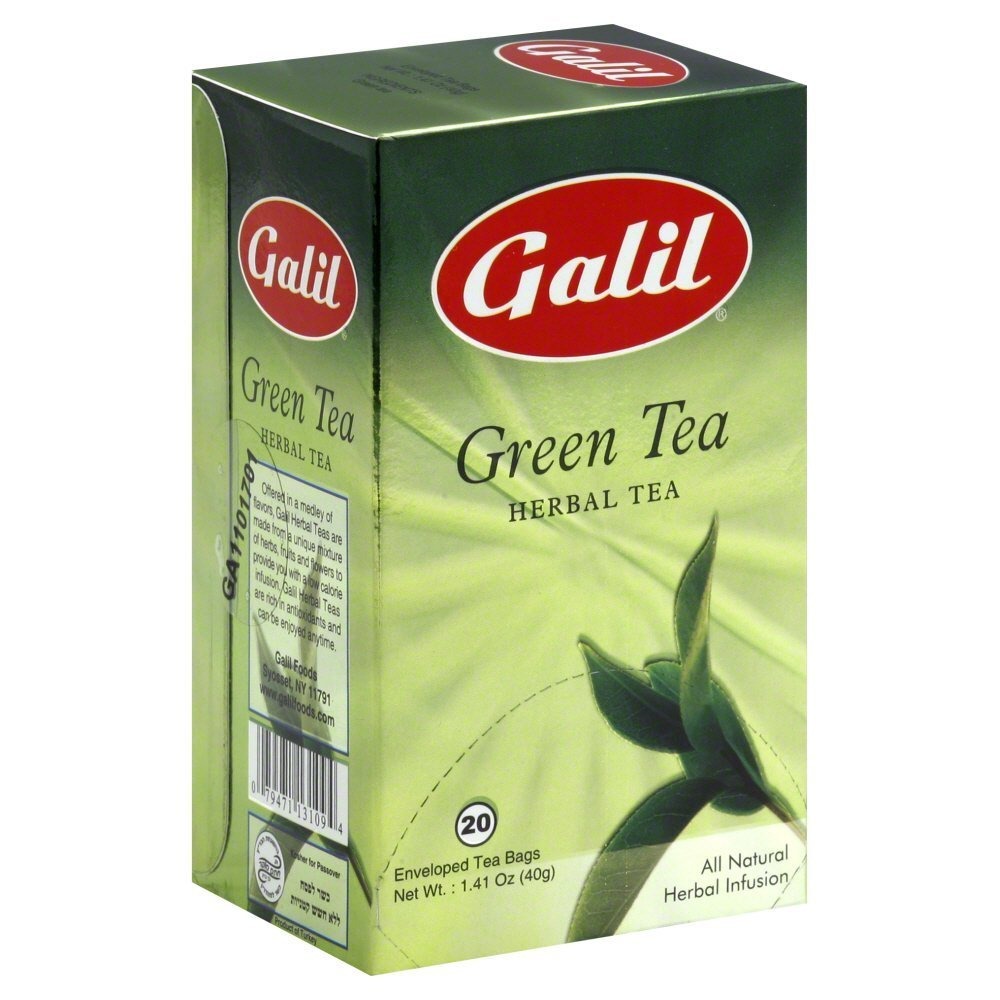
Item Name: Green Herbal Tea | 20' Tea Bags | 1.41 oz | Galil Pack of 1
Bullet Point: Kosher
Value: 1.0
Unit: Ounce

Price: 42.08